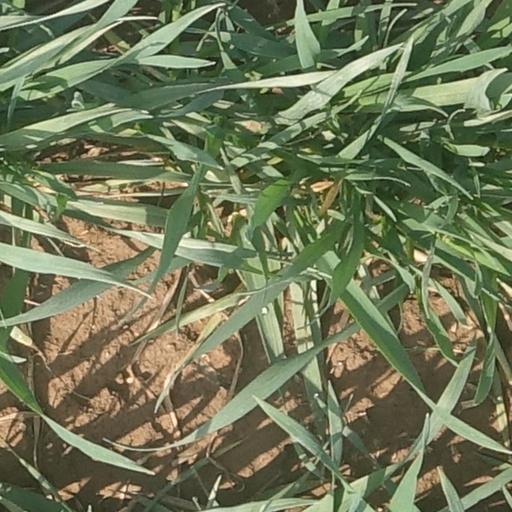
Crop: wheat